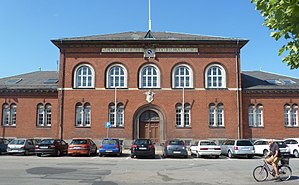
Styrelsen for Institutioner og Uddannelsesstøtte / Udflytning
Styrelsens kontorer i Svendborg
Styrelsen for Institutioner og Uddannelsesstøtte var en institution under Uddannelses- og Forskningsministeriet. Den blev oprettet 1. januar 2017 og nedlagt 1. oktober 2020, da den blev lagt sammen med Styrelsen for Forskning og Uddannelse i den nye Uddannelses- og Forskningsstyrelsen. Styrelsens hovedopgave var at udføre en række opgaver vedrørende styring af de videregående uddannelsesinstitutioner, offentlige forskningsfonde samt innovationsinfrastruktur under Uddannelses- og Forskningsministeriet.